Tŷ Mawr Country Park

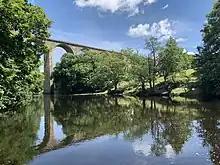
The River Dee next to the park, with the Cefn Mawr Viaduct in the background.

The country park lies on the banks of the River Dee and its SSSI, within the Vale of Llangollen in the Dee Valley. It is situated next to and underneath the stone-built Cefn Viaduct carrying the Shrewsbury to Chester railway line. It is situated south of Wrexham. The park is downstream from Pontcysyllte Aqueduct has been within the boundaries of the buffer zone of the aqueduct's World Heritage Site since 2009, and within the Clwydian Range and Dee Valley Area of Outstanding Natural Beauty since 2011.